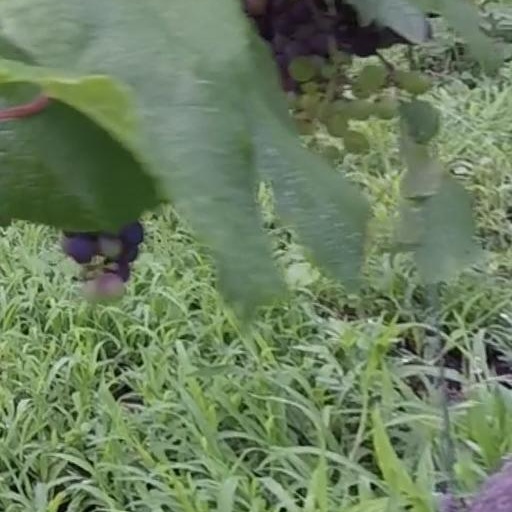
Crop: grape